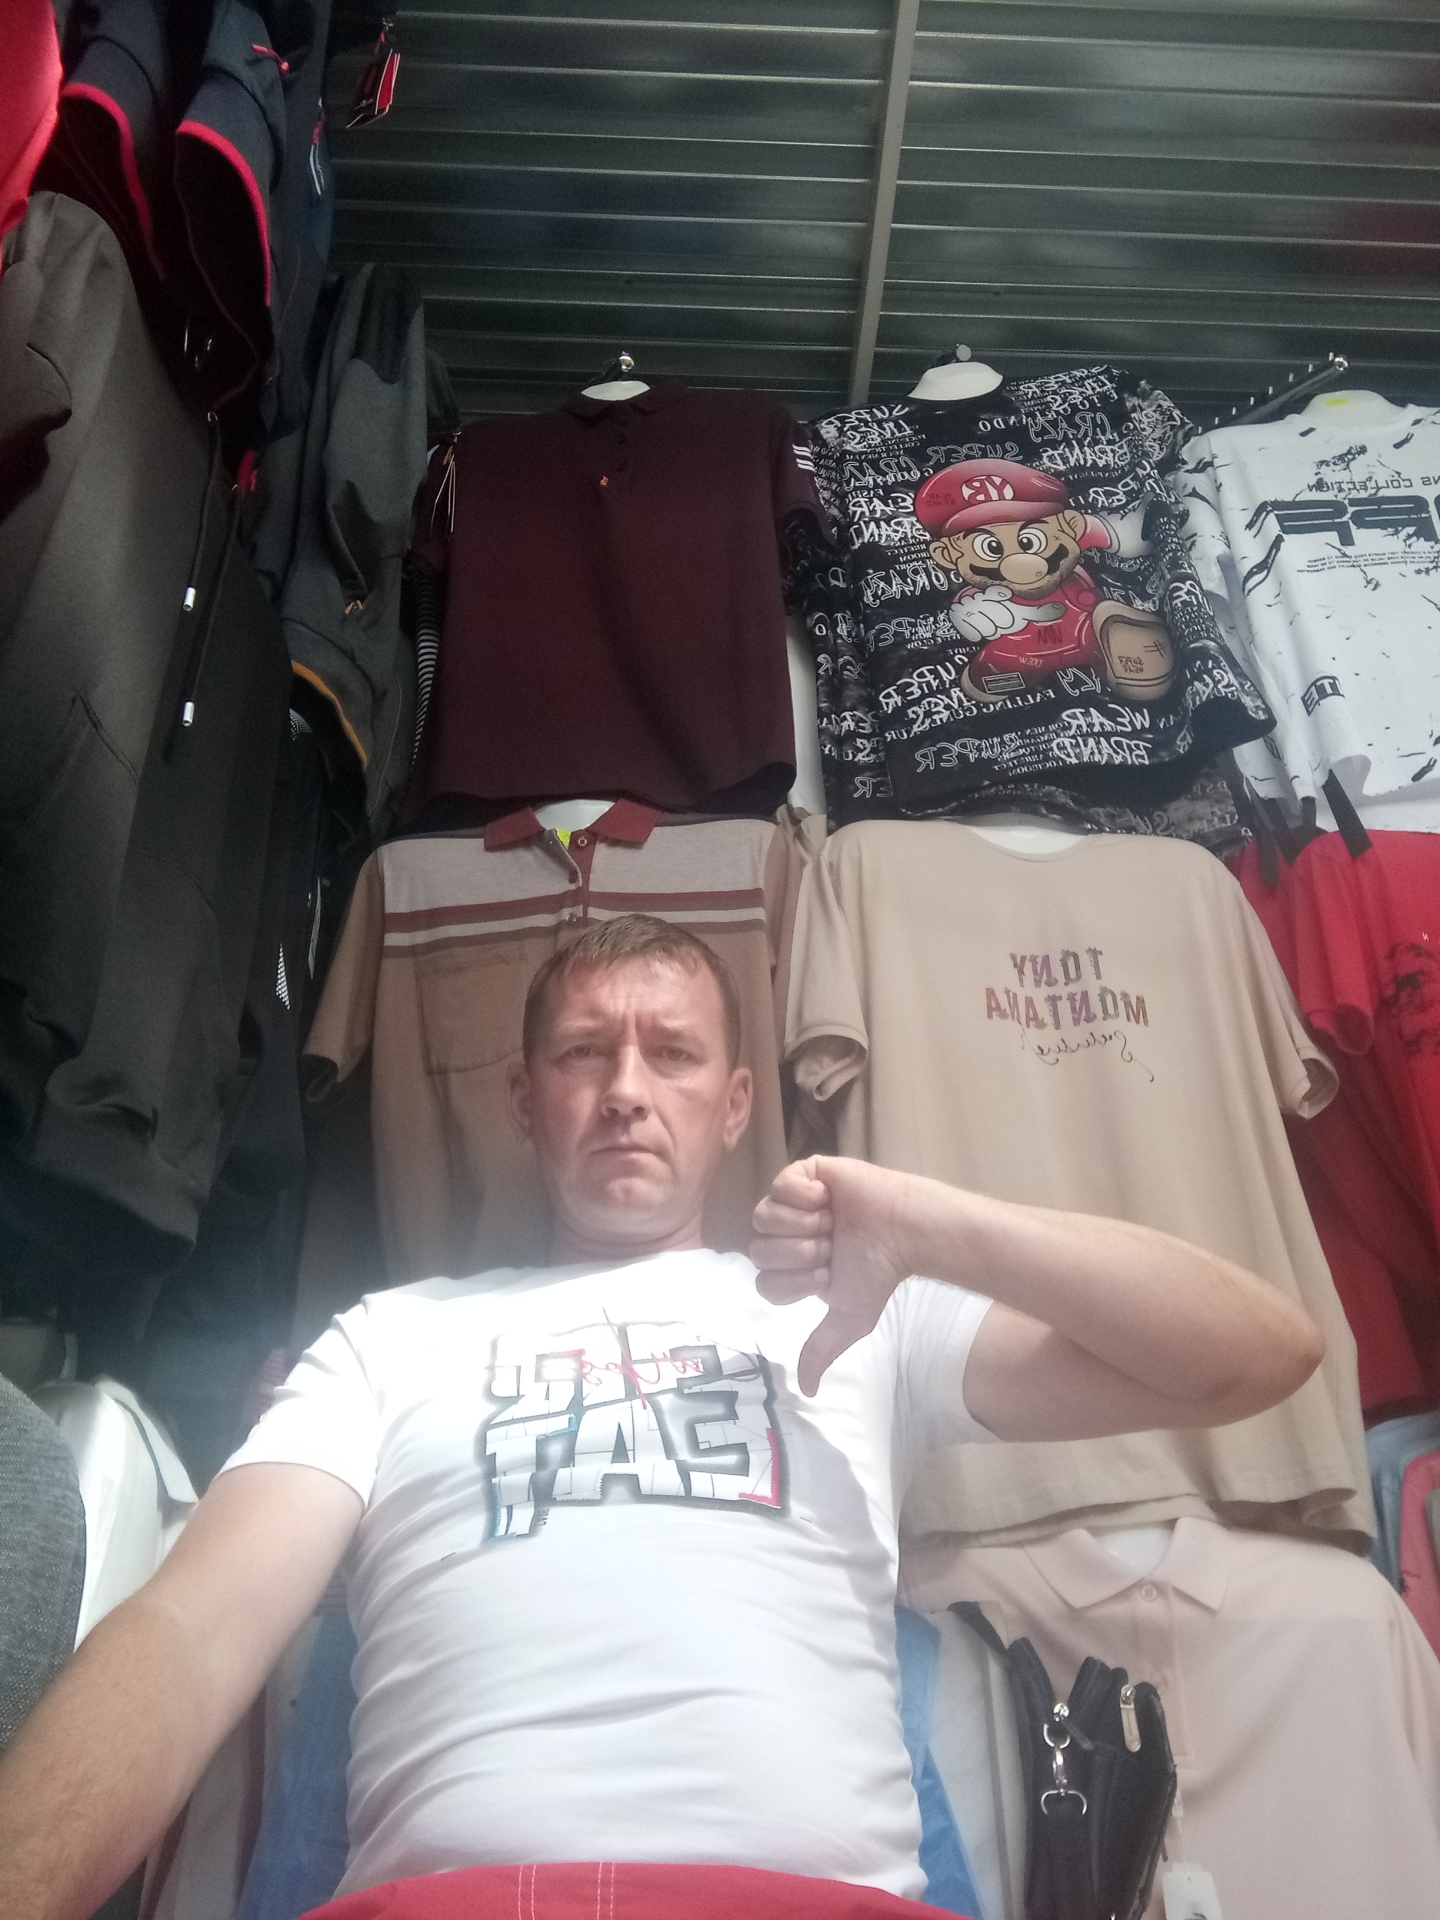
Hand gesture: dislike